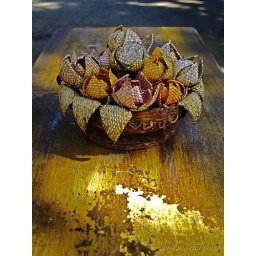
On the table on the sitting area under a big tree.